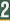
Number: 2